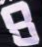
Number: 8